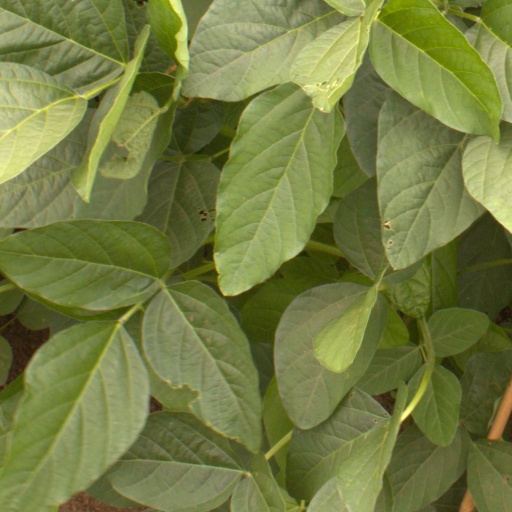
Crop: soybean